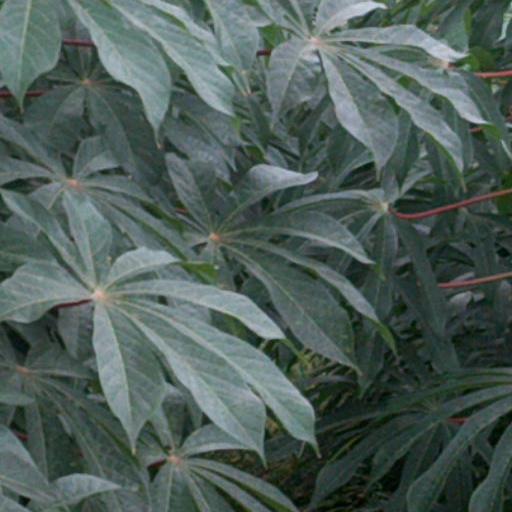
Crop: cassava